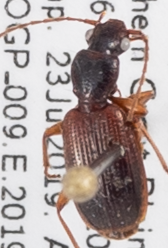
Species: Cymindis neglecta
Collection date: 2019-07-23
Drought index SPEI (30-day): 1.064
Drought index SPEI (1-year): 1.16
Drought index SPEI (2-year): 1.28